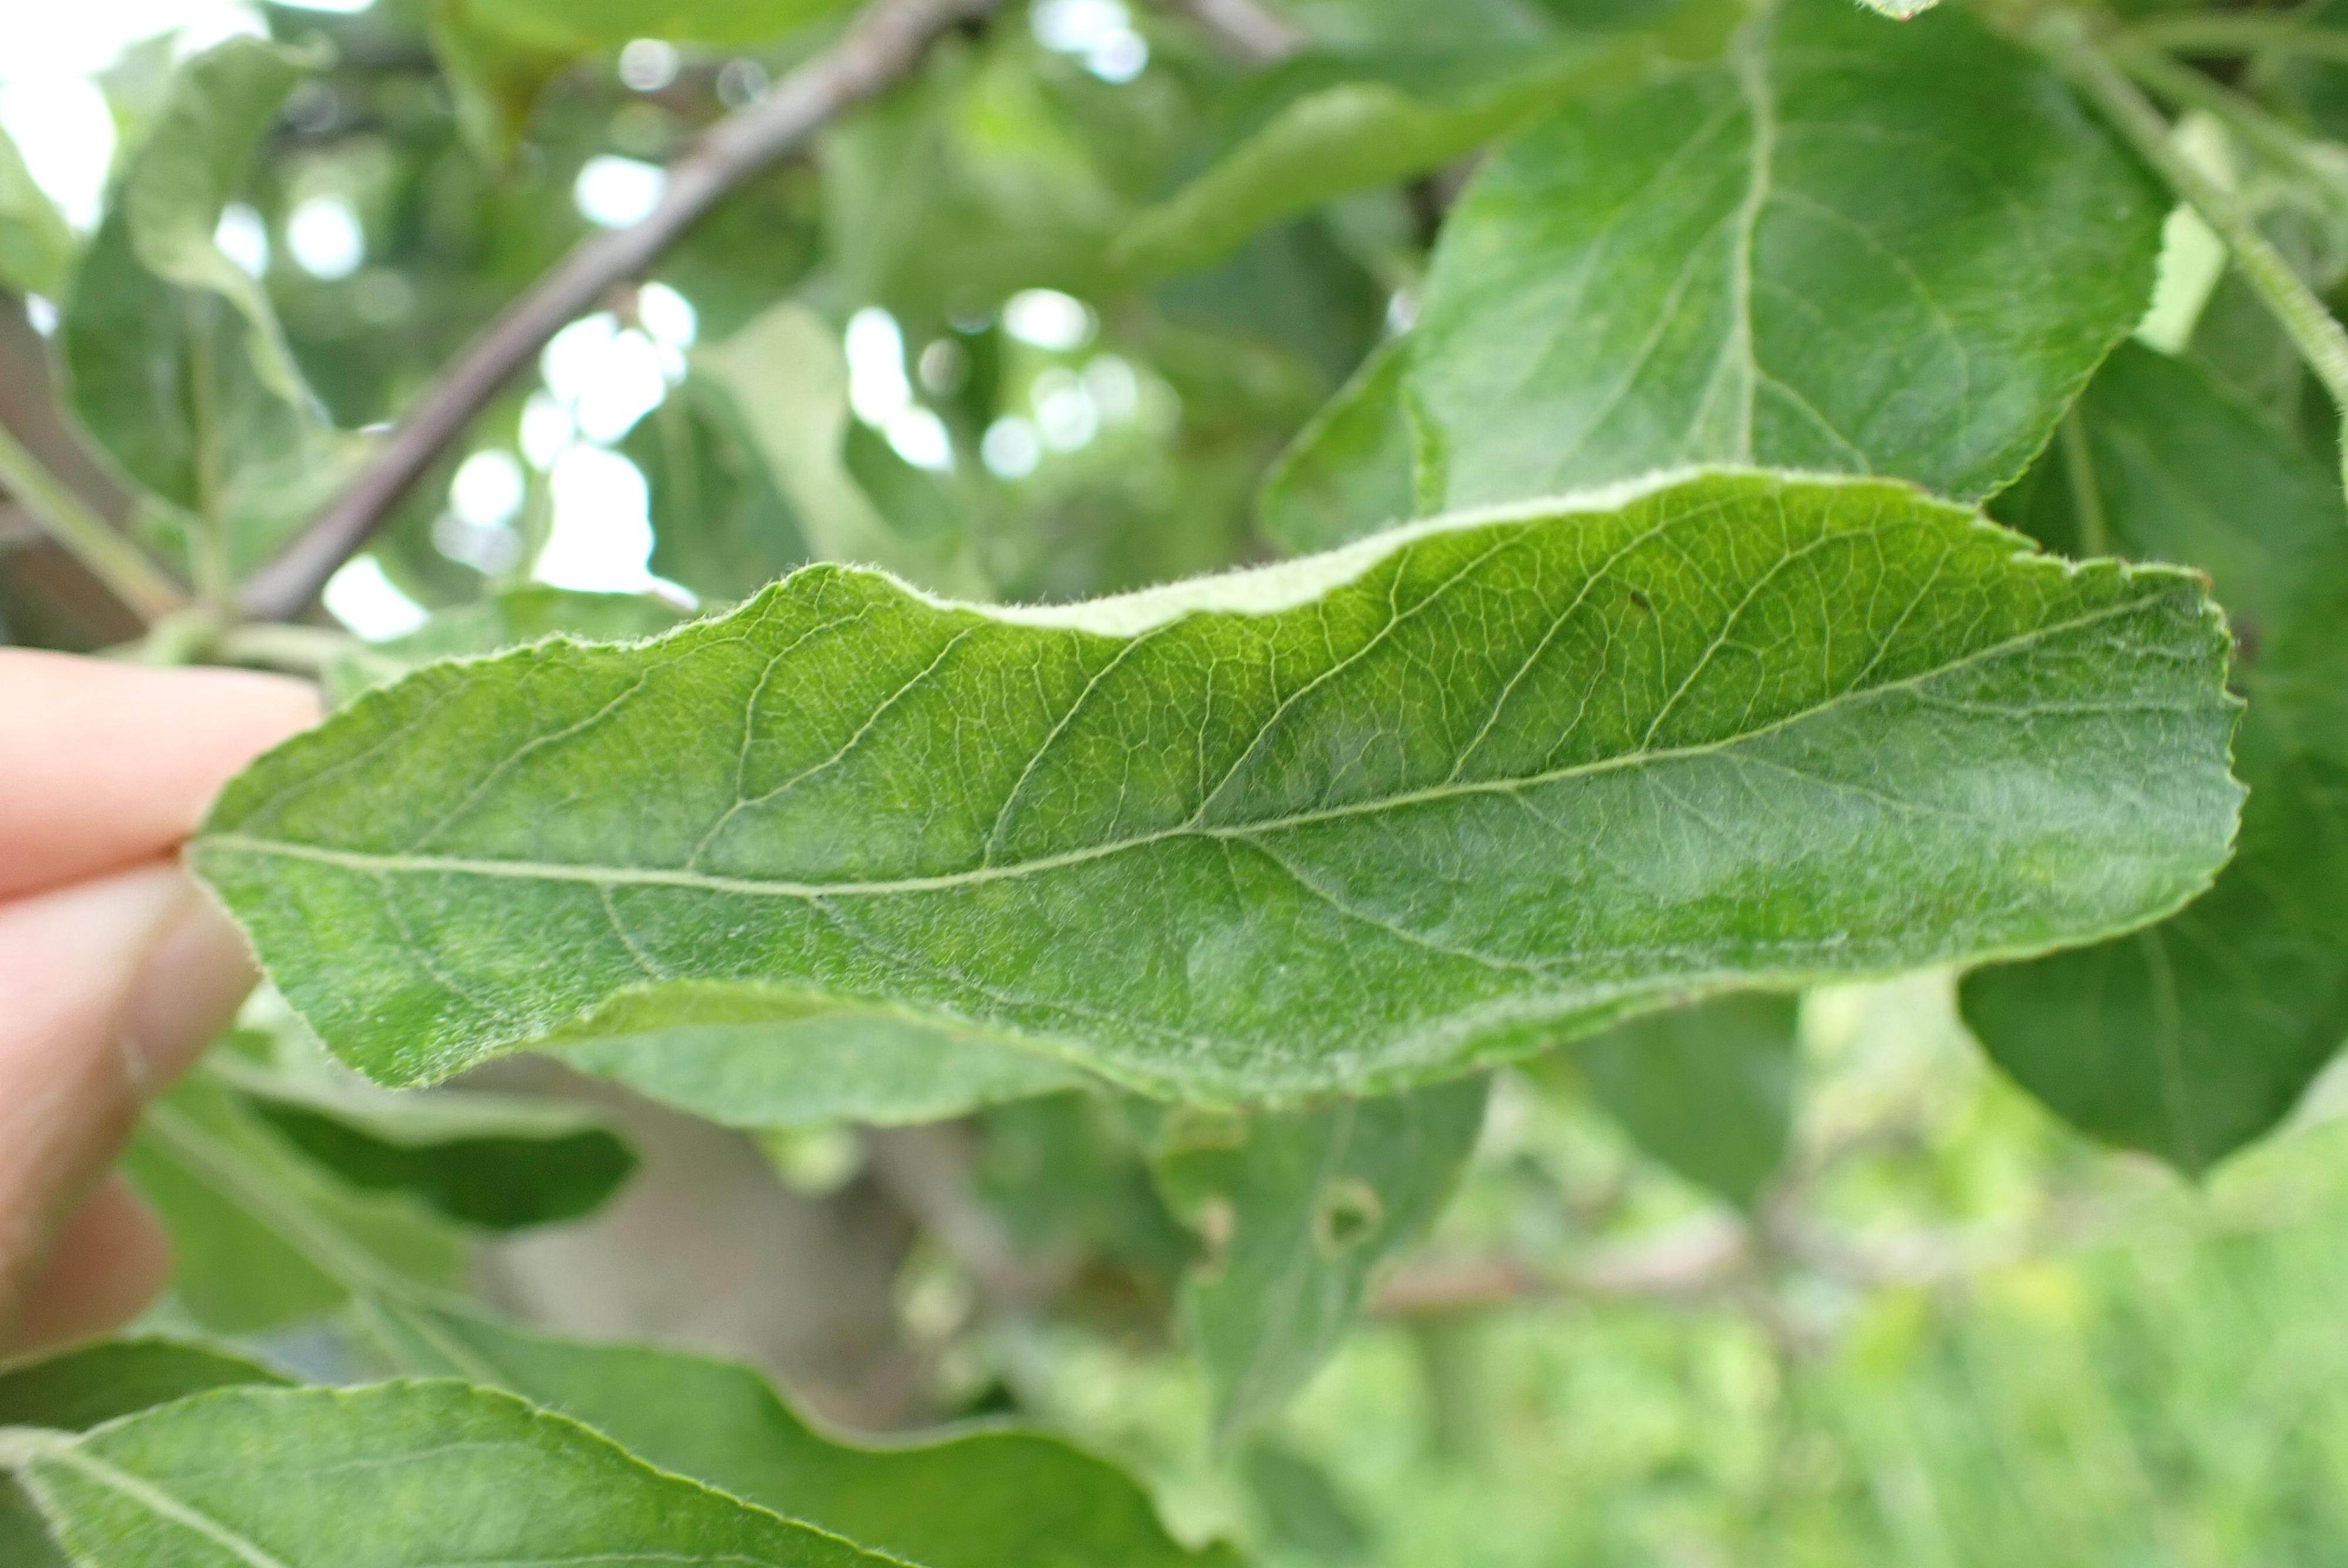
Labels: scab